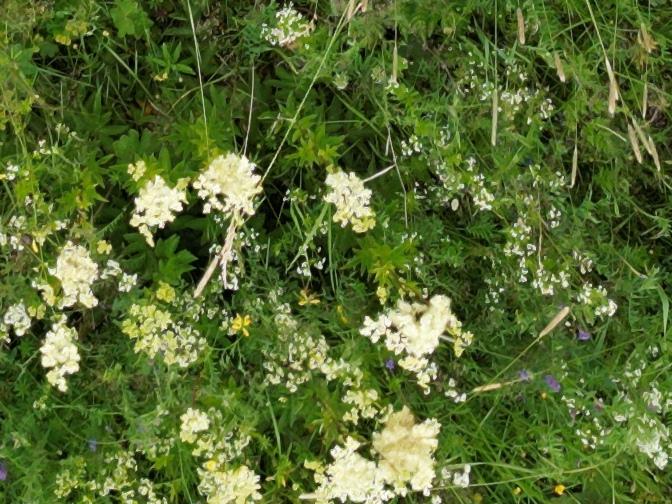
Flowers visible: yarrow flowers, yarrow flowers, yarrow flowers, yarrow flowers, yarrow flowers, yarrow flowers, yarrow flowers, yarrow flowers, yarrow flowers, yarrow flowers, yarrow flowers, yarrow flowers, yarrow flowers, yarrow flowers, yarrow flowers, yarrow flowers, yarrow flowers, yarrow flowers, yarrow flowers